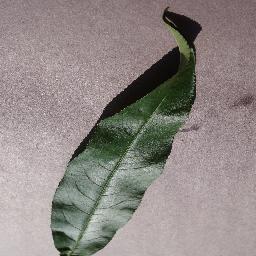
Label: Peach___healthy